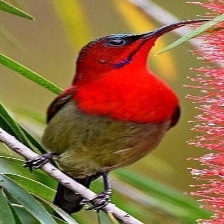
Species: CRIMSON SUNBIRD
Scientific name: AETHOPYGA SIPARAJA